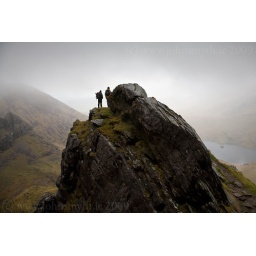
Climbers on the rock shoulder above the gap known as the Heavenly Gate near Carrauntoohil mountain in Co. Kerry, the highest in Ireland.